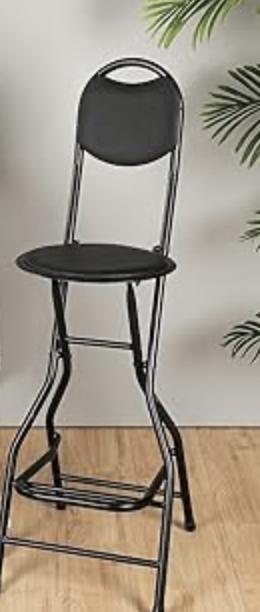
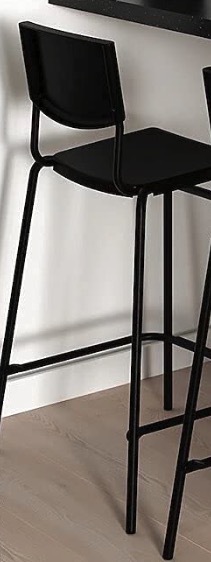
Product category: stool
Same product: no